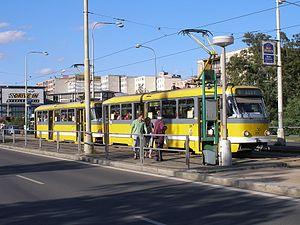
Le tramway de Plzeň, circule depuis 1899 dans la ville de Plzeň en République tchèque.